Riverside County Parks

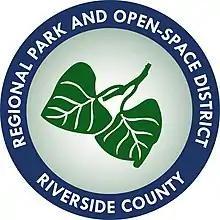
Riverside County Parks Logo

RivCoParks was founded in July 1926 when the Riverside County Board of Supervisors created a Board of Forestry to oversee what little open space the County had acquired up to that date. In 1959 the Board of Supervisors created a parks department and appointed a Parks Superintendent. In 1990 the parks department became a district during a general election and formed under the California Public Resources Code 5506.7. (a)..